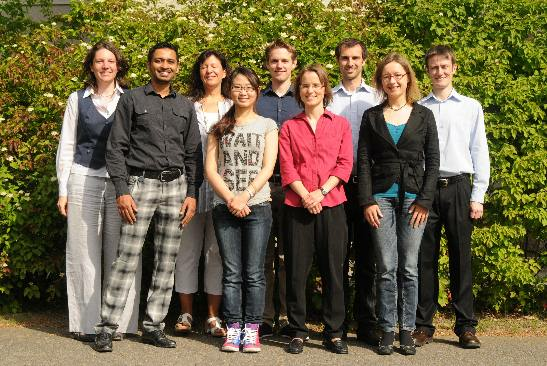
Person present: Yes